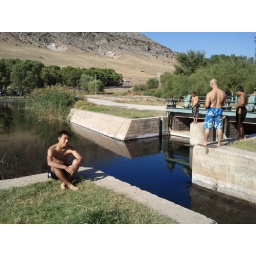
Swimming in natural lake and water channel